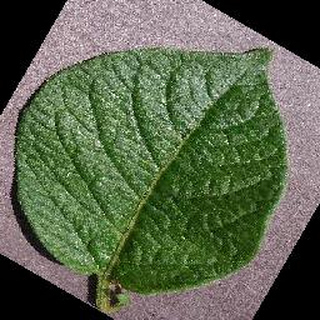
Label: healthy_potato